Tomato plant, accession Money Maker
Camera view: horizontal (90 deg, fisheye); turntable rotation: 0 degrees
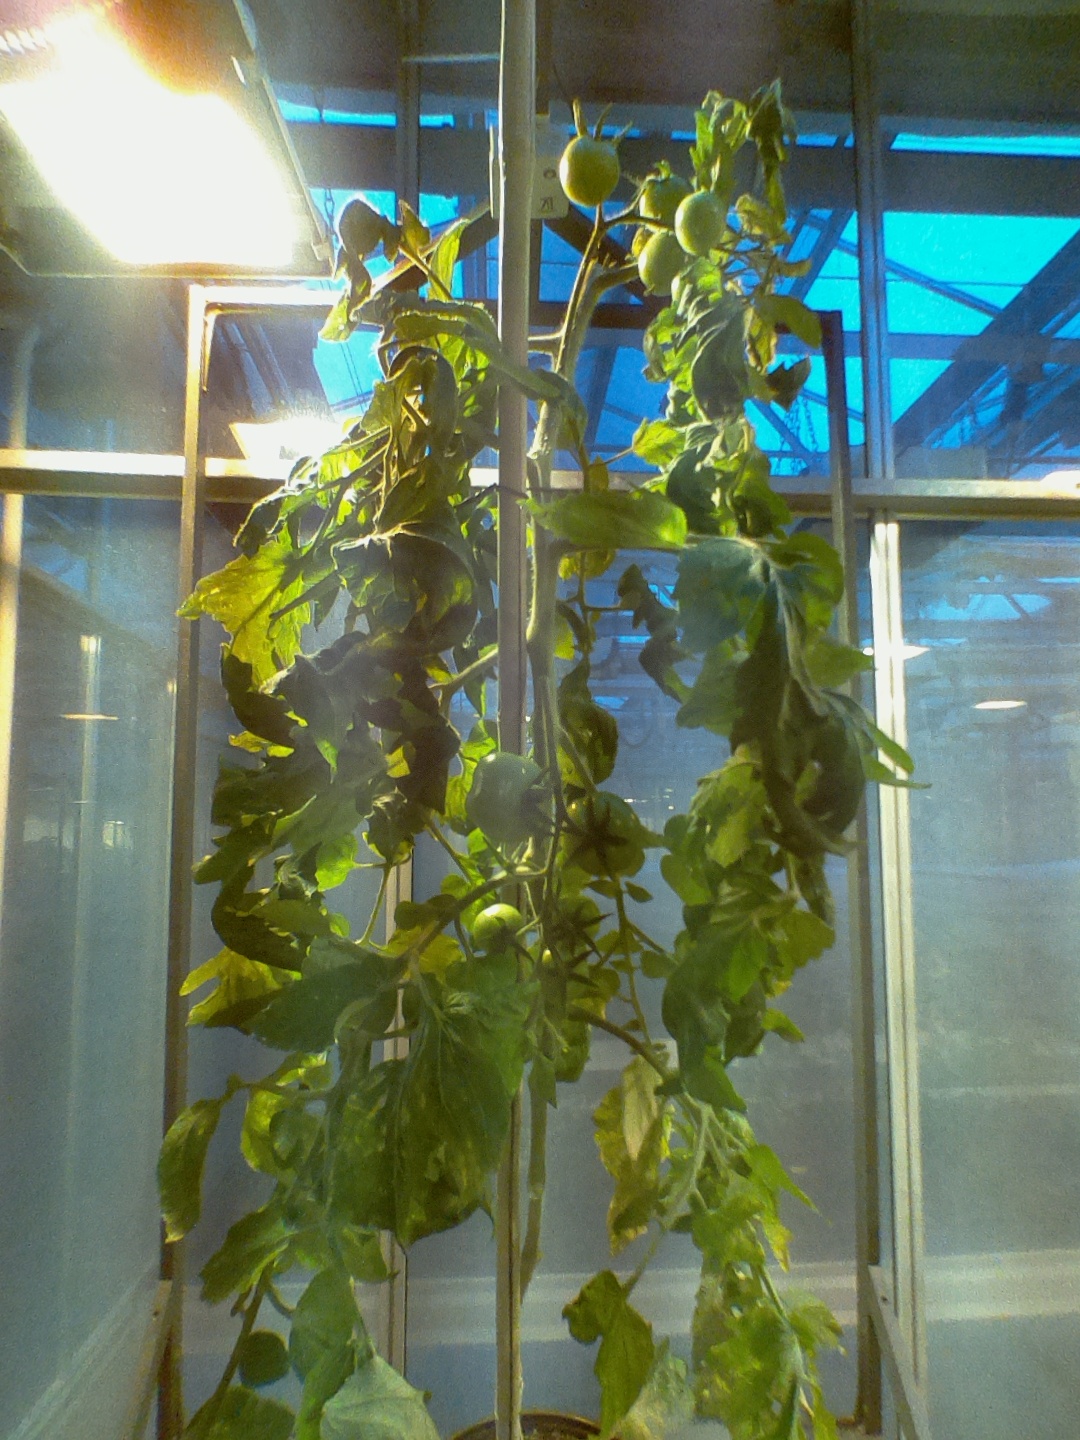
BBCH growth stage 76: 60%-70% of final fruit size